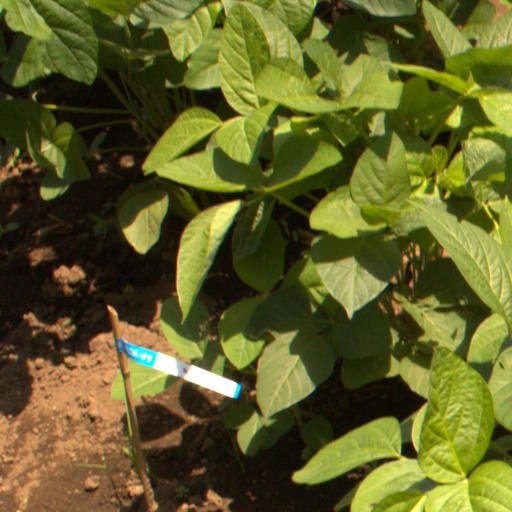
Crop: soybean